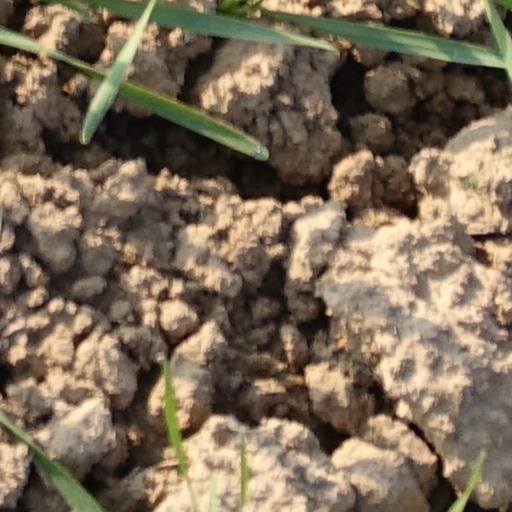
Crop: wheat